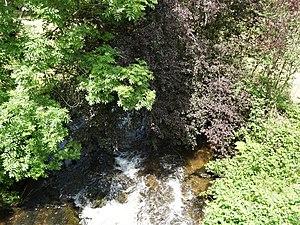
Le ruisseau de Boulou en aval du pont de la route départementale 3E3, Le Lonzac, Corrèze, France.
Le Lonzac est une commune française du Massif central, au pied du massif des Monédières dans le département de la Corrèze en région Nouvelle-Aquitaine. La commune est située dans le parc naturel régional de Millevaches en Limousin. Ses habitants sont appelés Lonzacois et Lonzacoises.